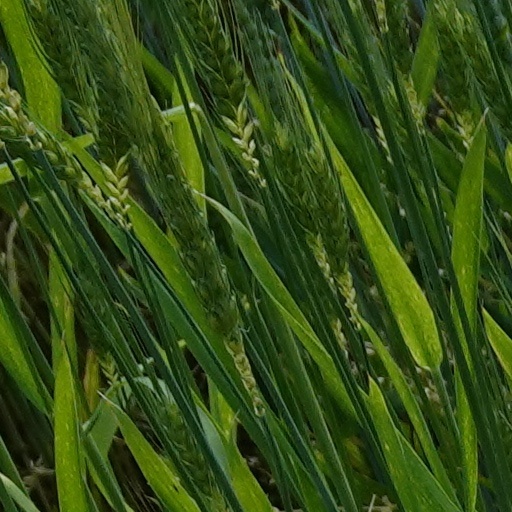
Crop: wheat